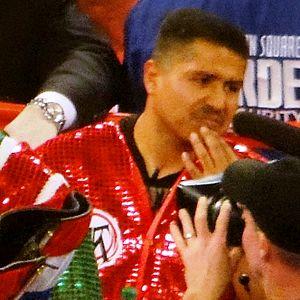
Roberto García Cortez, dit Robert Garcia, né le 29 janvier 1975 à San Pedro, États-Unis, est un ancien boxeur professionnel poids plumes américano-mexicain. En 2012, il est récompensé par le trophée Eddie Futch en tant que meilleur entraîneur de boxe.